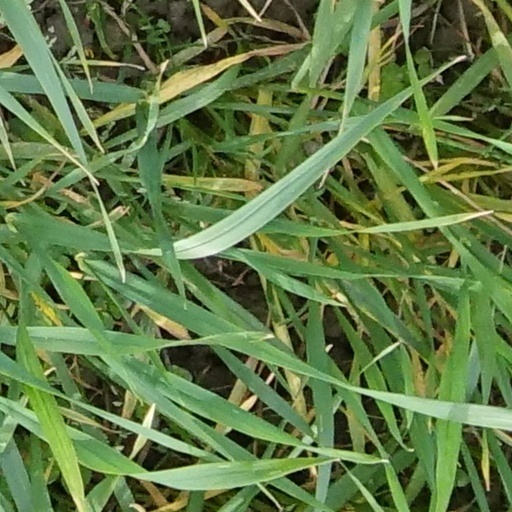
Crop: wheat